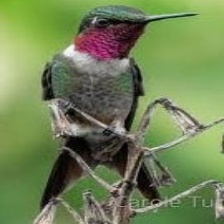
Species: AMETHYST WOODSTAR
Scientific name: CALLIPHLOX AMETHYSTINA
ImageNet parent category: hummingbird